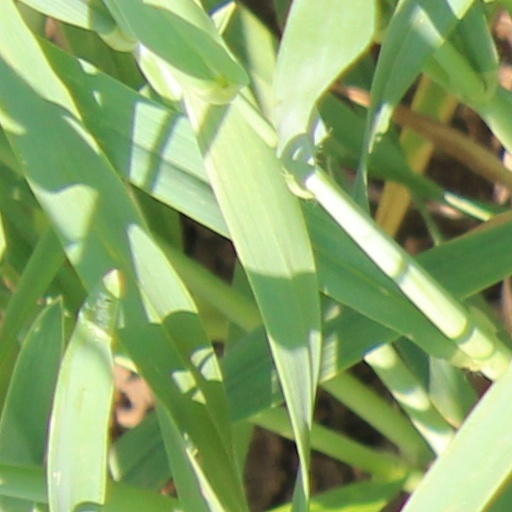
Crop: wheat